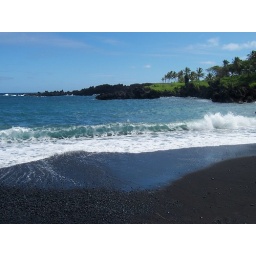
A Black sand beach in Hana